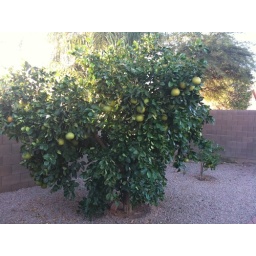
The white grape fruit in the backyard - 2009 - Lost count how many in the tree.